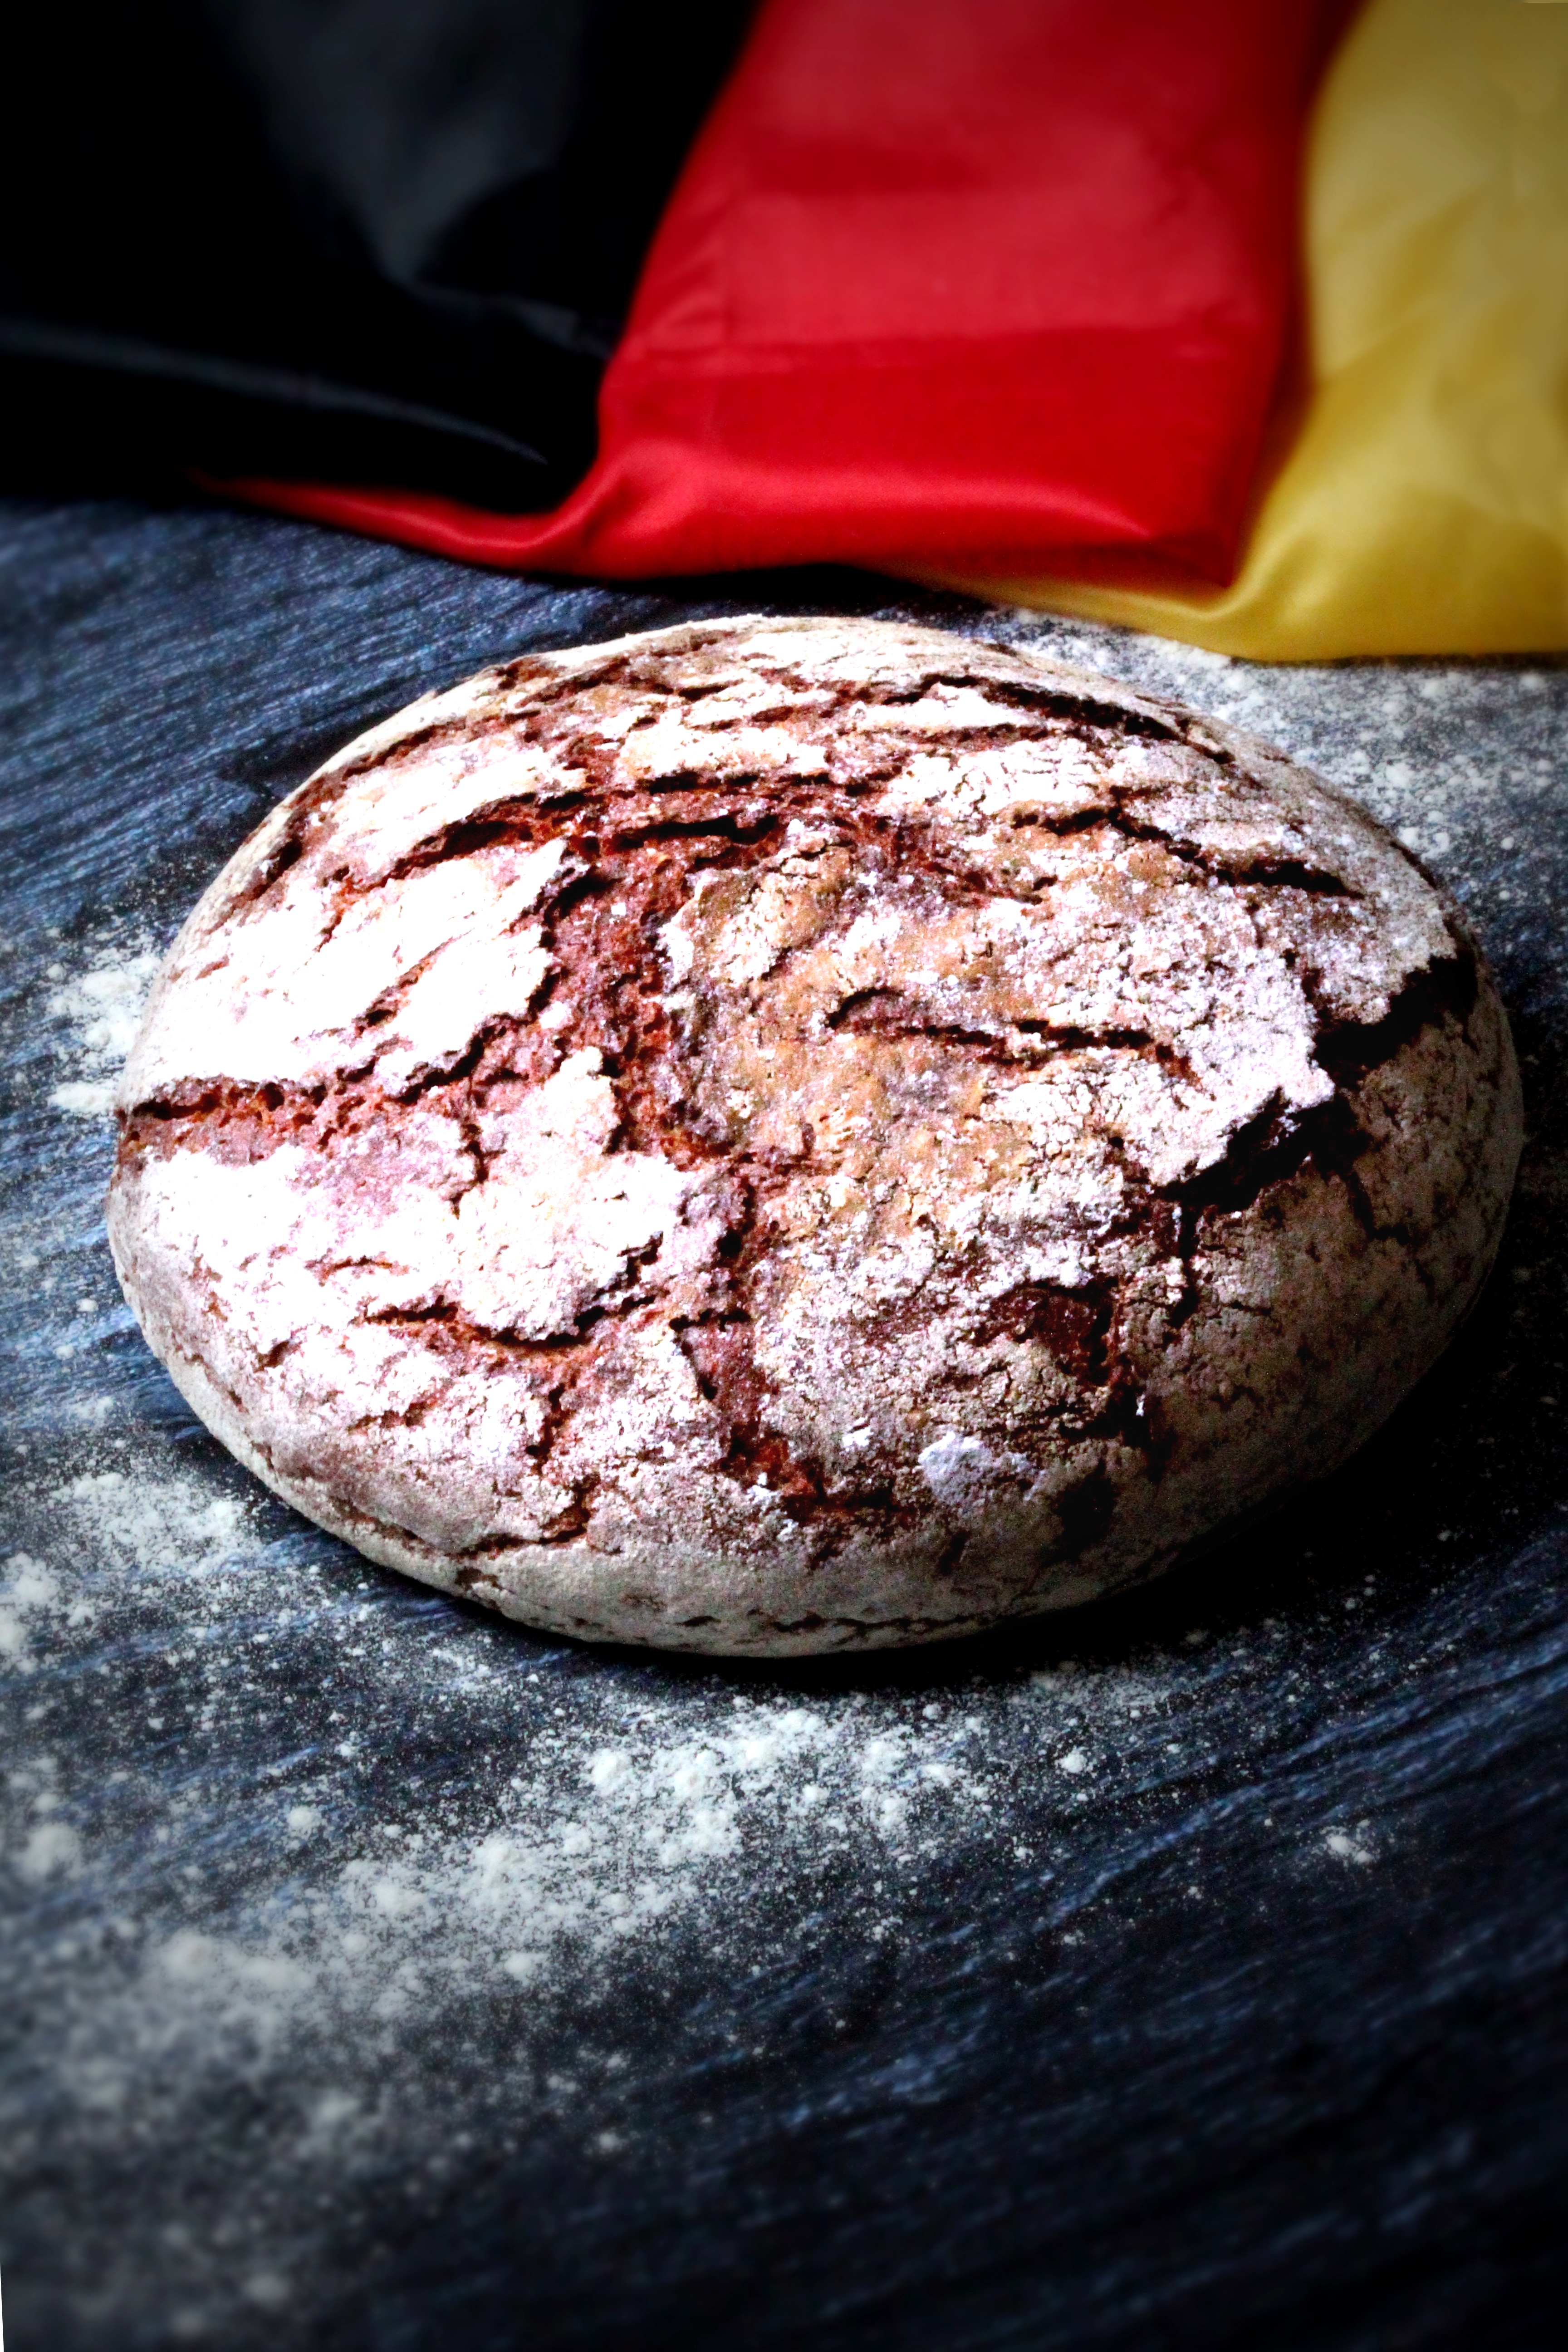
dish, food, cooking, produce, baking, dessert, bread, baked goods, wood oven bread, bread crust, snack food